Bosc's fringe-toed lizard

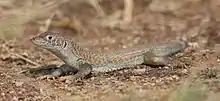

"A. boskianus" is a medium-sized lizard with a snout-to-vent length (SVL) of between . Males are usually larger than females. The feet have long slender digits which are fringed. The dorsal surface is olive-grey with five longitudinal dark stripes, the middle one of which subdivides at the neck. The ventral surface is whitish, but in the female, the underside of the tail becomes suffused with red during the breeding season. In juveniles, the tail is blue.